Question: What vehicle is in the picture?
Tambaya: Wani abin hawa ne a hoton?
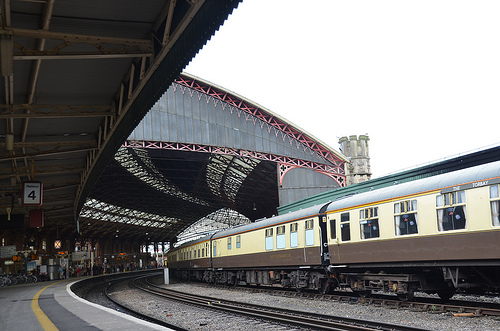
Answer: A train.
Amsa: Jirgin ƙasa.